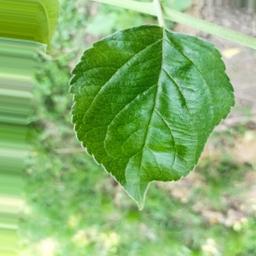
Label: Healthy